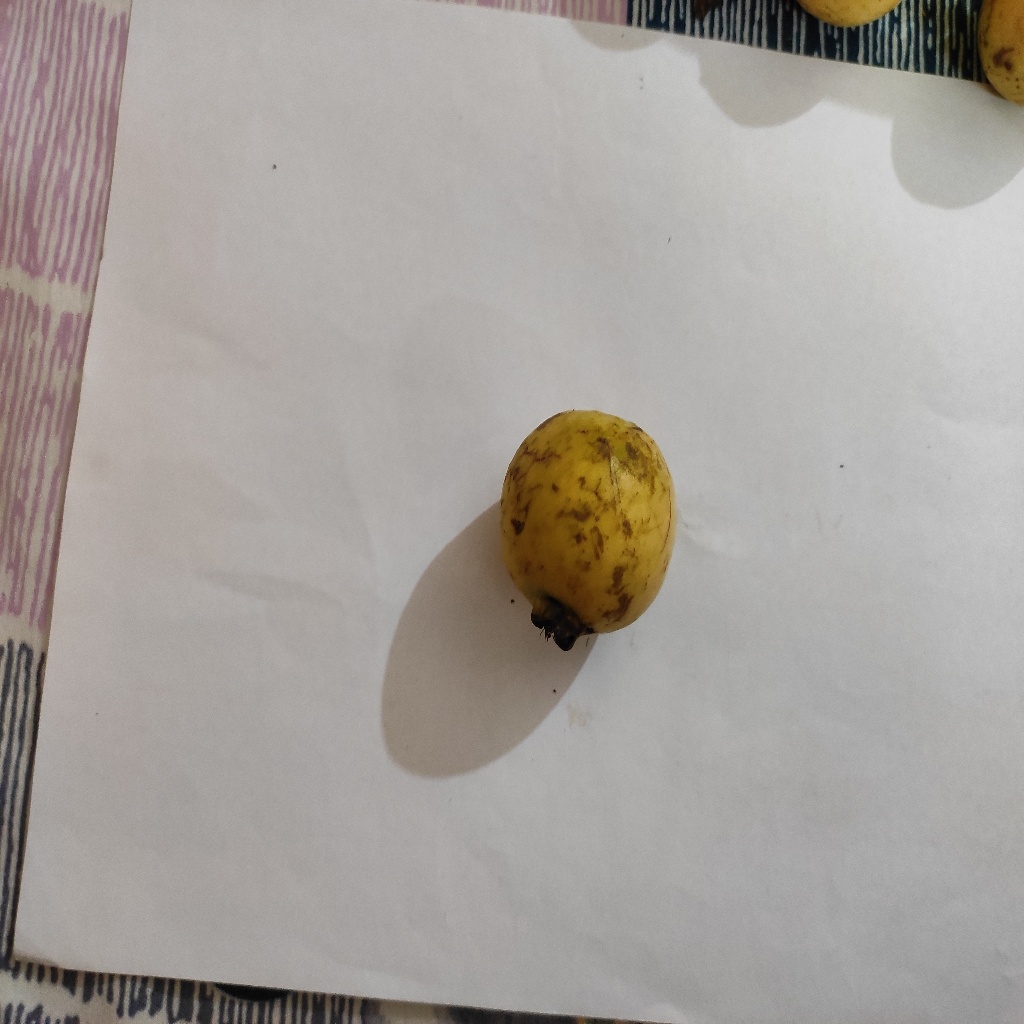
Crop: guava
Quality class: Class_B